Owen Marshall

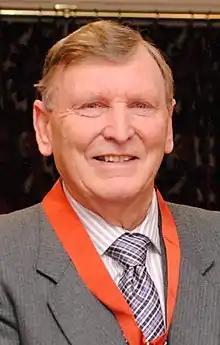
Marshall in 2012

Owen Marshall Jones (born 17 August 1941), who writes under the pen name Owen Marshall, is a New Zealand short story writer and novelist.